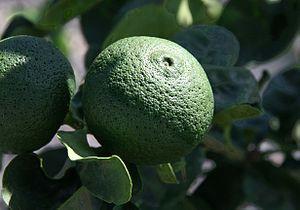
kabosu fin aout, bon à récolter
Le kabosu, Citrus sphaerocarpa, du japonais kabosu est un agrume japonais de la préfecture de Ōita et marginalement de la préfecture de Miyazaki.
Citrus est un genre de plantes angiospermes de la famille des Rutaceae, sous-famille des Aurantioideae, tribu des Citreae, sous-tribu des Citrinae. Ce genre contient les arbres donnant les fruits communément appelés « agrumes » : orange, citron, pamplemousse, mandarine, etc.